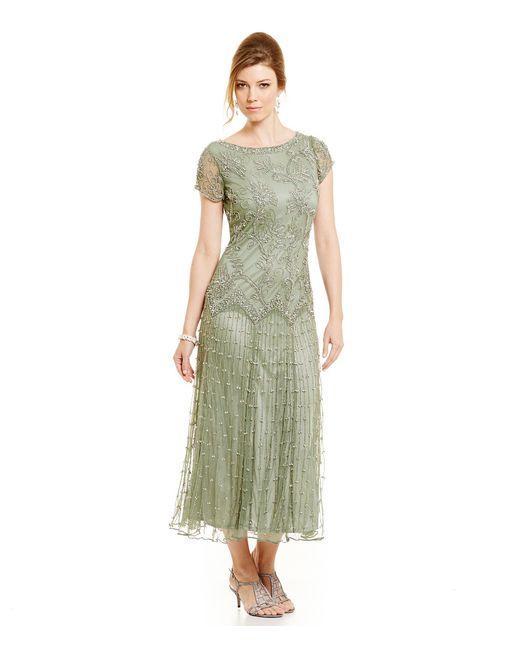
grünes langes Abendkleid mit kurzen Ärmeln, Spitze und Nähten